Beatriz Pinheiro

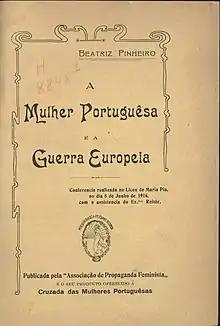
Portuguese Women and the European War - 1916

She and the poet Carlos de Lemos published an arts magazine in Viseu named "Ave Azul" ("Bluebird") which ran for twelve issues in 1899 and 1900. In the magazine they published revolutionary ideas about the rights of women. They thought that a woman should be able to create a dignified life for herself without the need of a man. She called on readers to champion the rights of women to compete in education on an equal footing with men and to gain their right to equal civil and political equality. She lauded Alice Pestana's "Portuguese League for Peace" founded in 1899. Pinheiro believed that educated women could contribute to creating world peace. These were revolutionary ideas. Pestana was also publishing her ideas but under a nom de plume of Cil in the newspaper "Vanguardia".